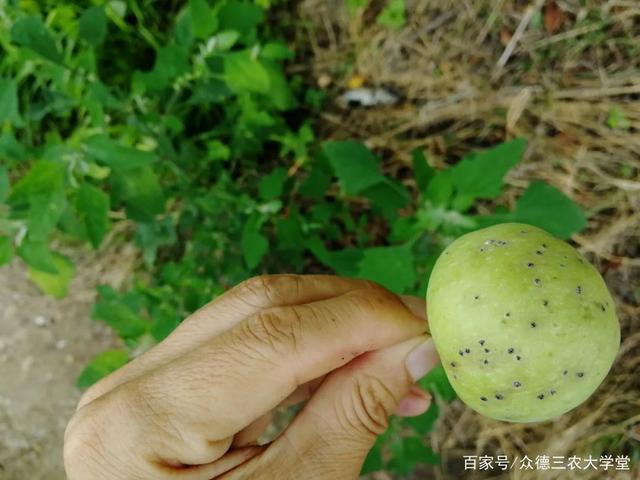
Plant: Apple
Disease: apple scab